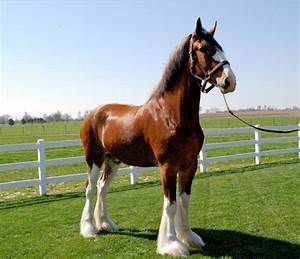
Label: cavallo